Wyclef Jean

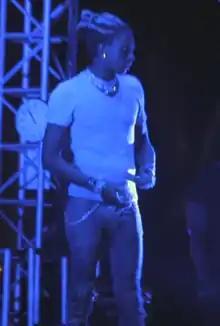
Wyclef collaborated with Young Thug on his Mixtape Jeffery, and "I Swear".

Wyclef wrote an autobiography entitled "Purpose: An Immigrant's Story" with the help of journalist Anthony Bozza, published in September 2012.